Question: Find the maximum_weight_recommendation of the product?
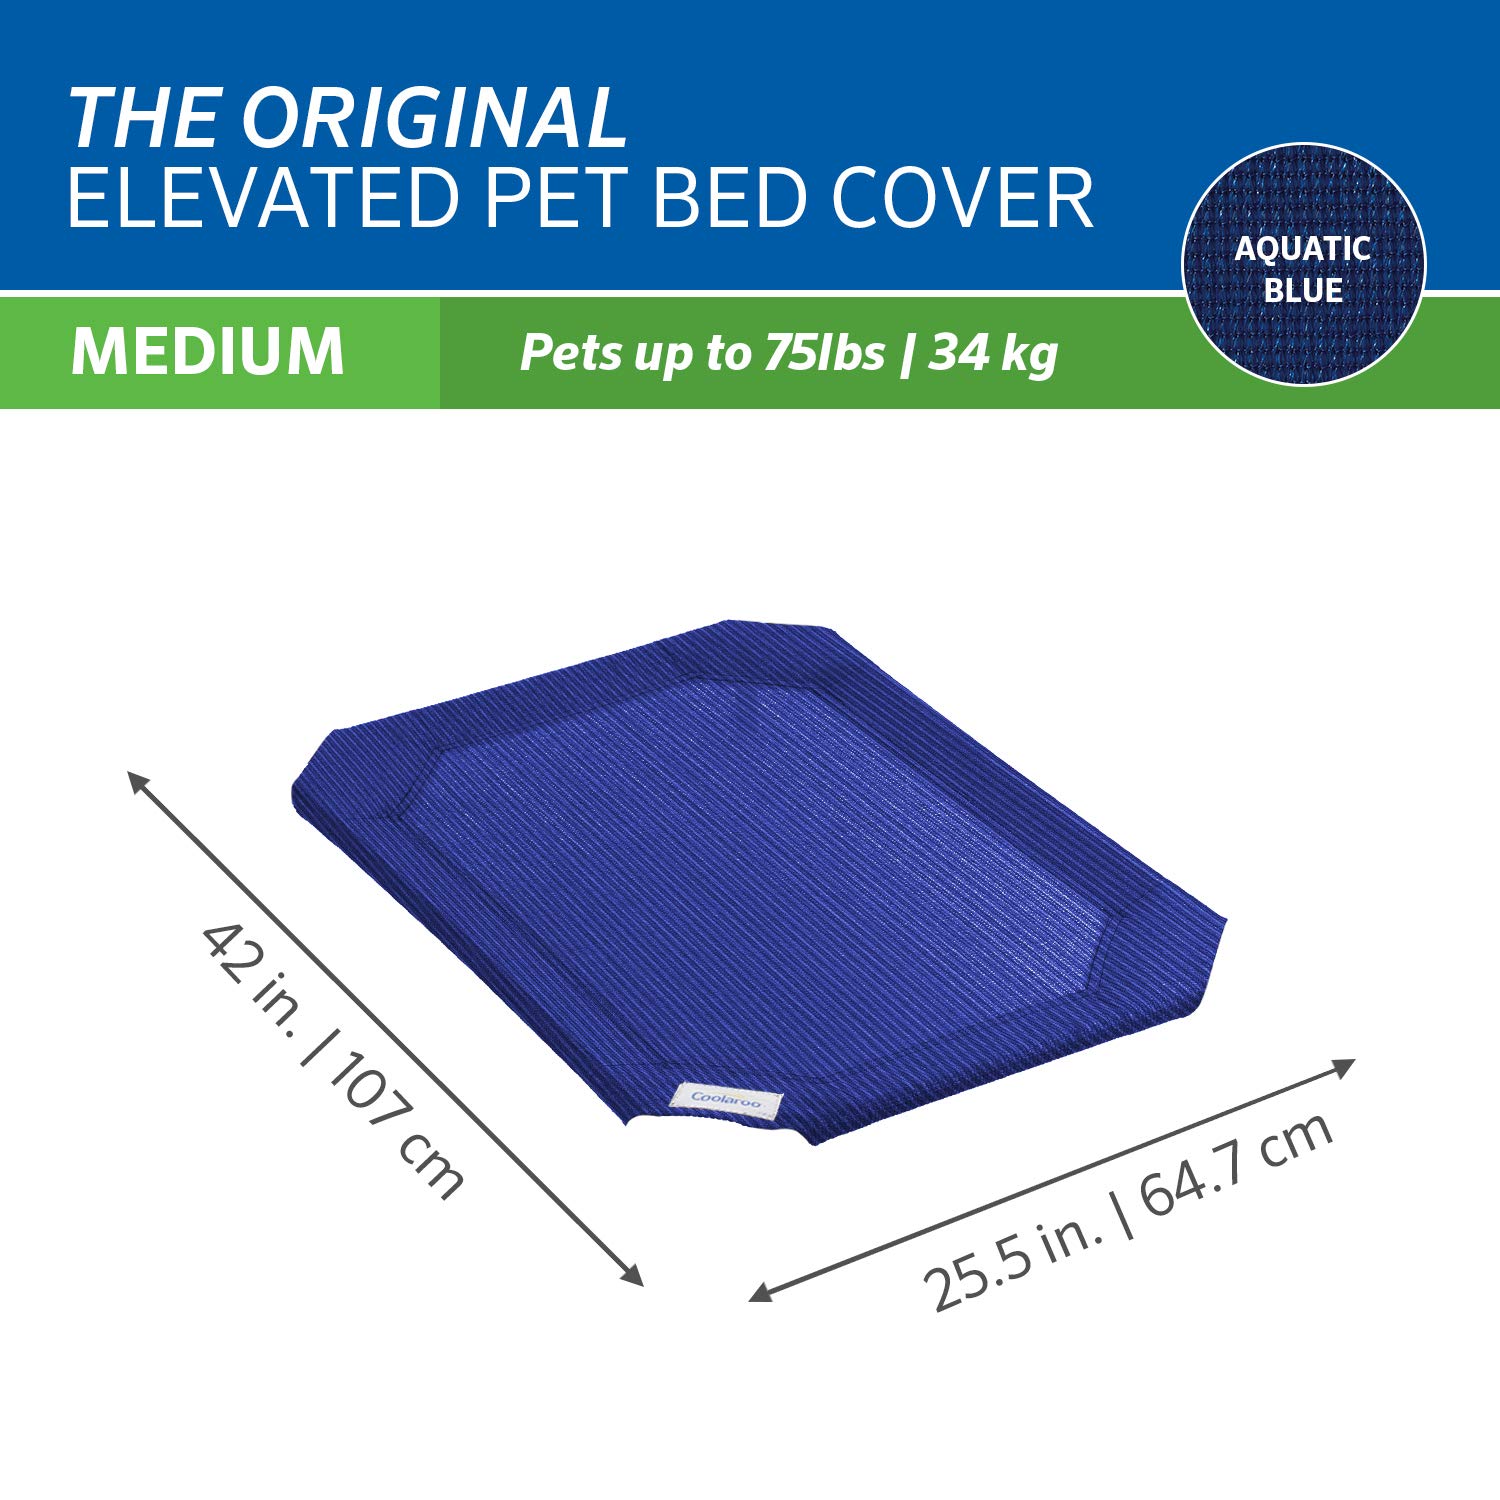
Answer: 34 kilogram